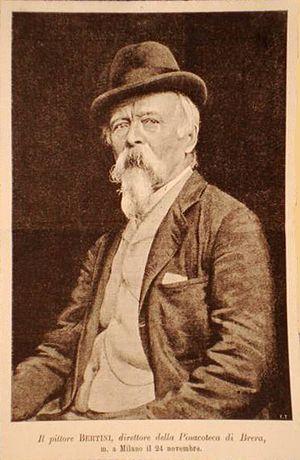
Giuseppe Bertini est un peintre italien du XIXᵉ siècle adepte du Romantisme et du Vérisme, actif à Milan.